Miles Gibson

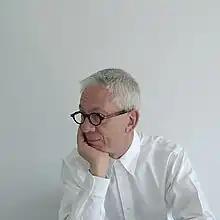
Miles Gibson

Gibson was born in a squatters camp at an abandoned World War II airbase, RAF Holmsley South in the New Forest, and raised in Mudeford, Dorset. The camp was dubbed Tintown and had been sanctioned by Christchurch Town Council as a way to ease postwar housing shortages. He was educated at Sandhills Infant School, Somerford Junior School and Somerford Secondary Modern – now The Grange School.